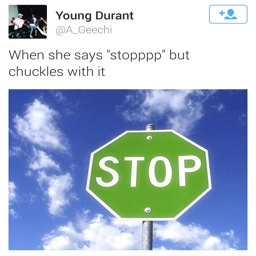
dank meme of a bright green stop sign that represent when a girl says no but is also smiling and laughing when she says it .